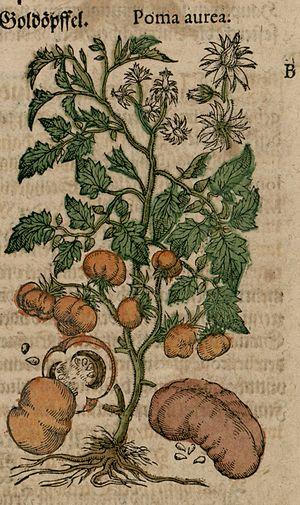
Pietro Andrea Matthioli est un médecin et un botaniste italien, né le 23 mars 1501 à Sienne et mort vers 1578 à Trente de la peste.
La Tomate est une espèce de plantes herbacées du genre Solanum de la famille des Solanacées, originaire du Nord-Ouest de l'Amérique du Sud, largement cultivée pour son fruit. Le terme désigne aussi ce fruit charnu. La tomate se consomme comme un légume-fruit, crue ou cuite. Elle est devenue un élément incontournable de la gastronomie dans de nombreux pays, et tout particulièrement dans le bassin méditerranéen.